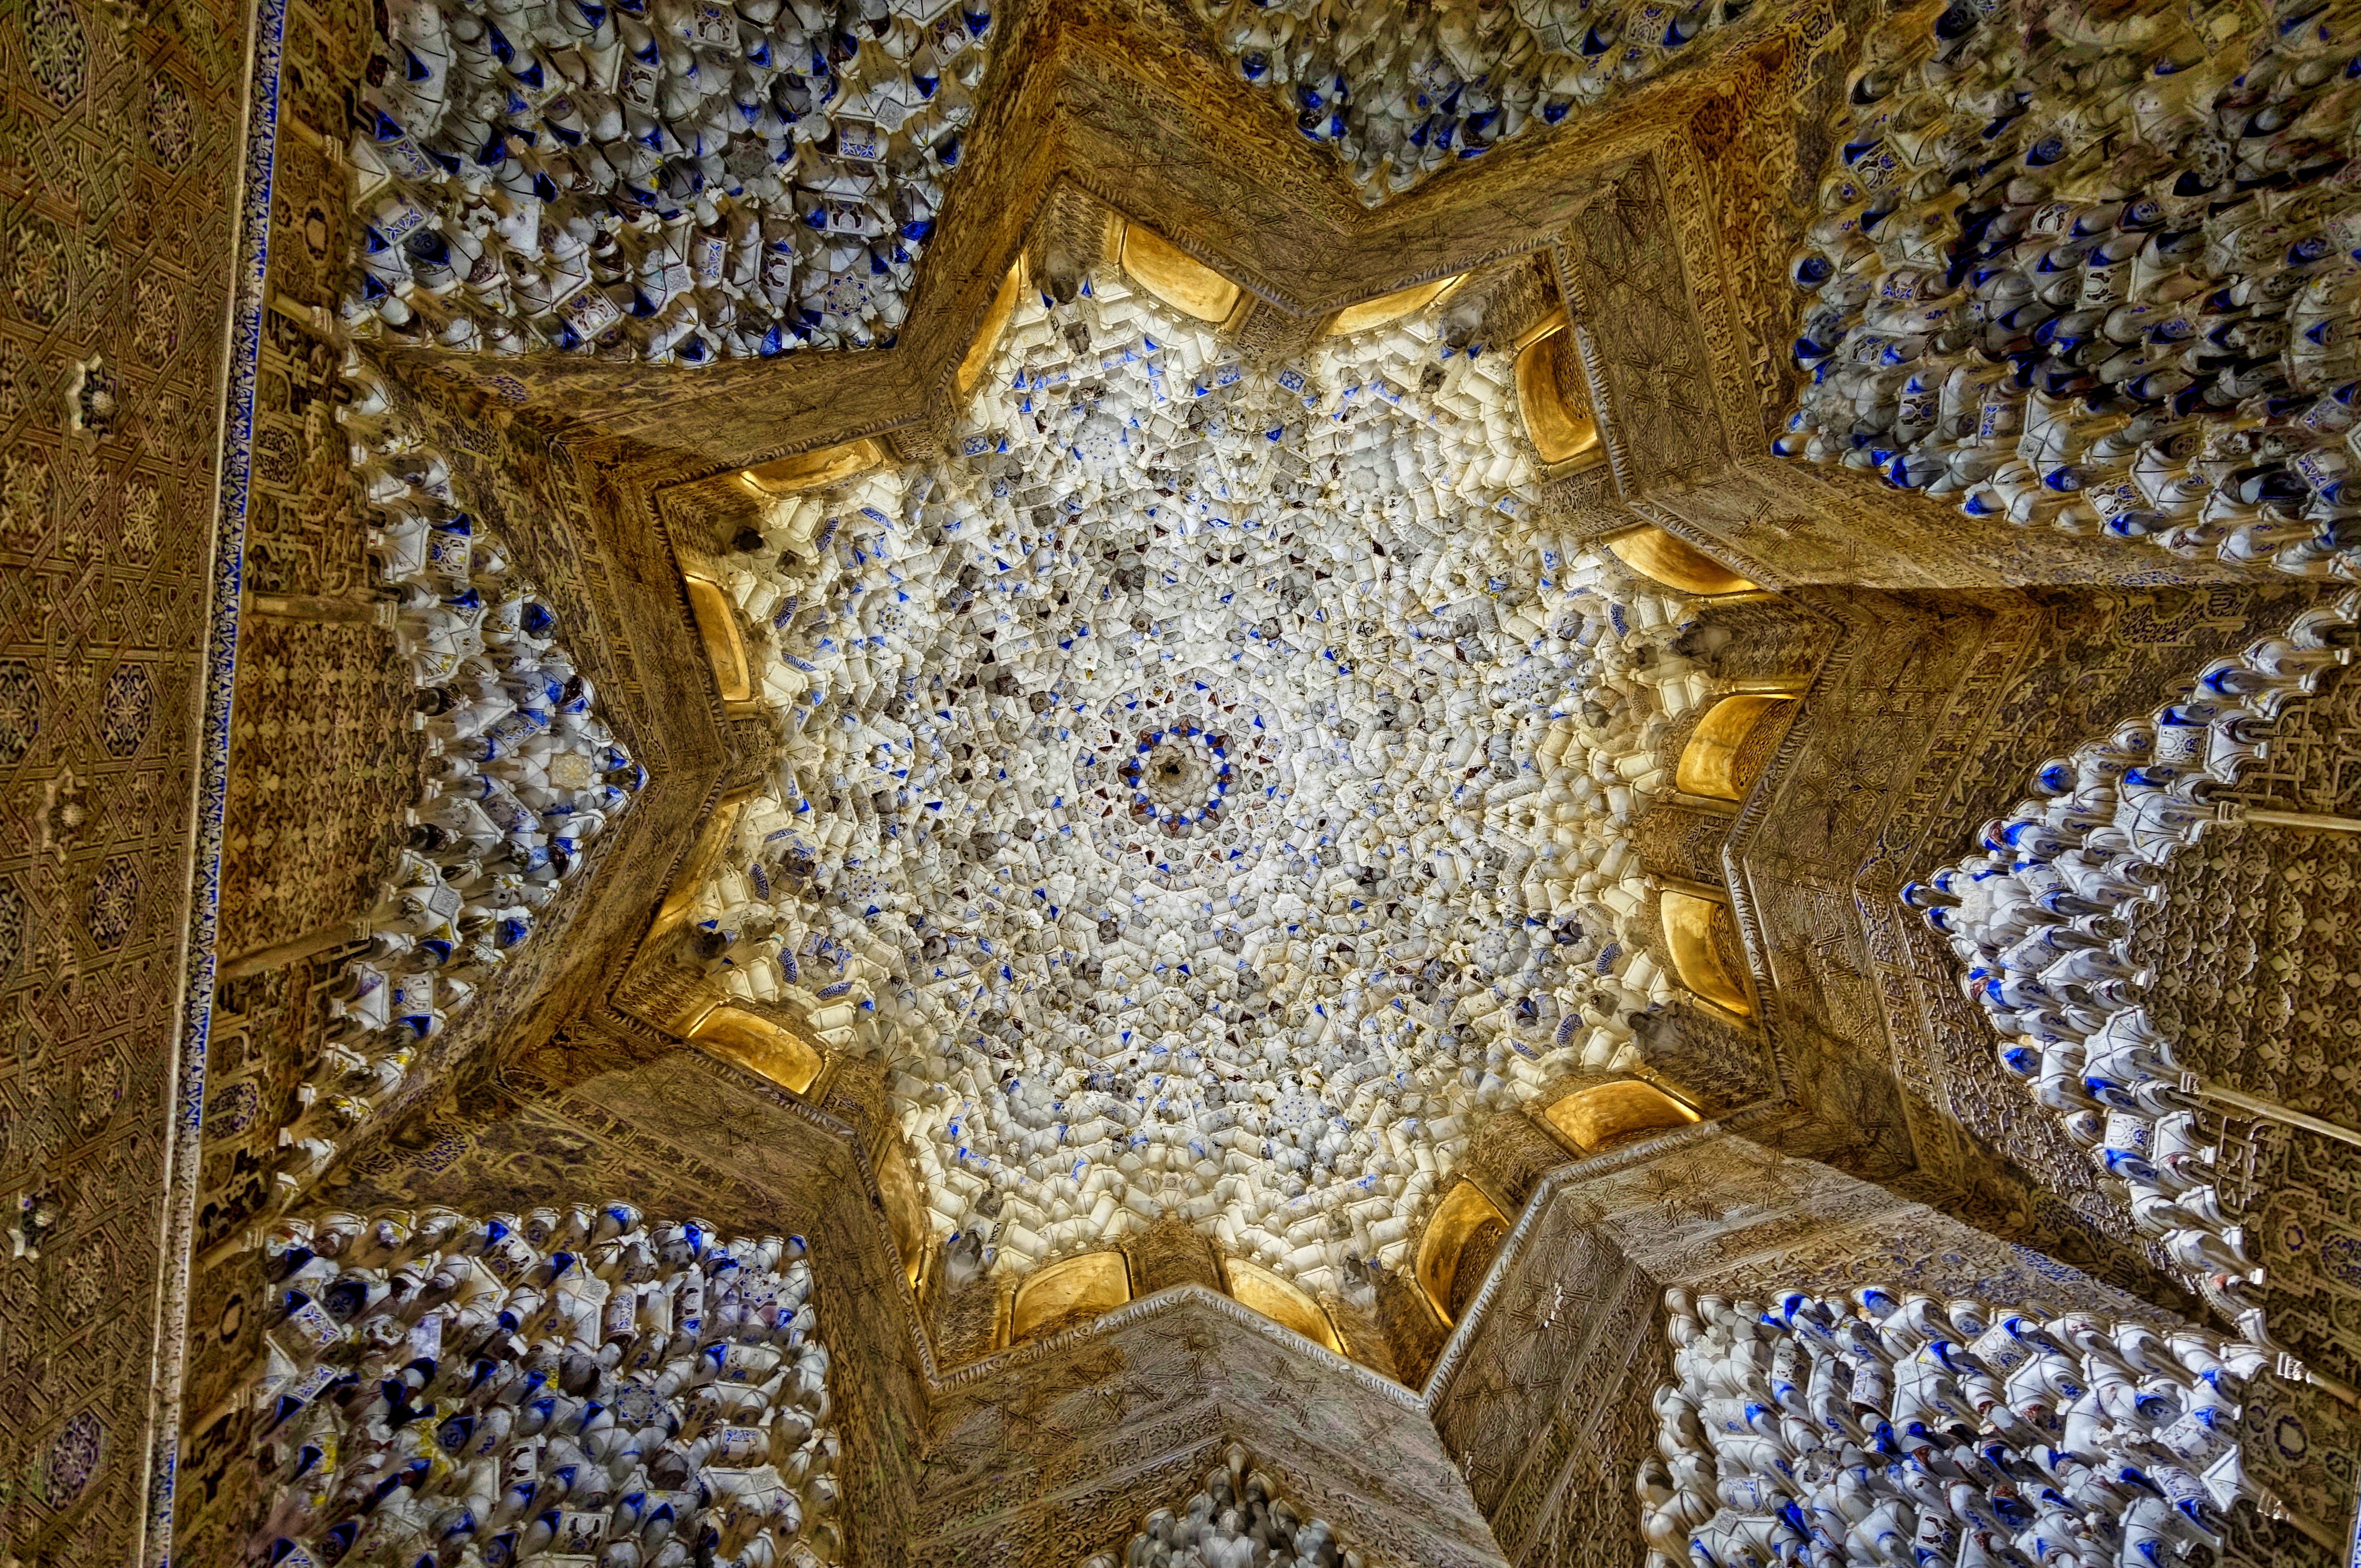
architecture, leaf, palace, arch, ceiling, decoration, pattern, autumn, art, symmetry, famous, historical, alhambra, ancient history